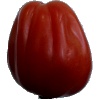
Label: tomato_heart